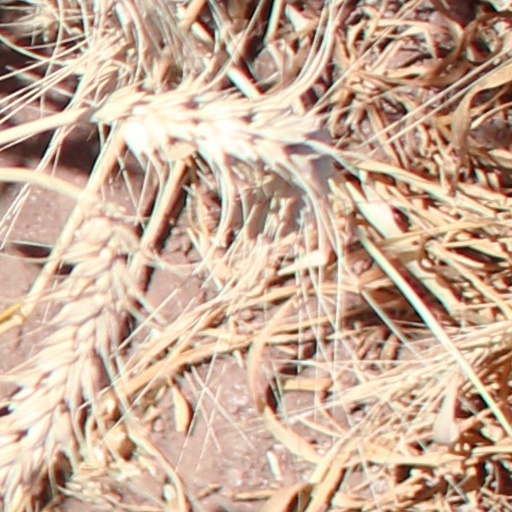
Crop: wheat